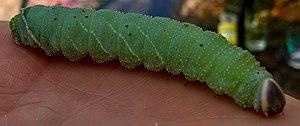
Le Sphinx du peuplier est une espèce nord-américaine d'insectes lépidoptères qui appartient à la famille des Sphingidae, à la sous-famille des Smerinthinae et à la tribu des Smerinthini.